Describe the emotion expressed in this image:  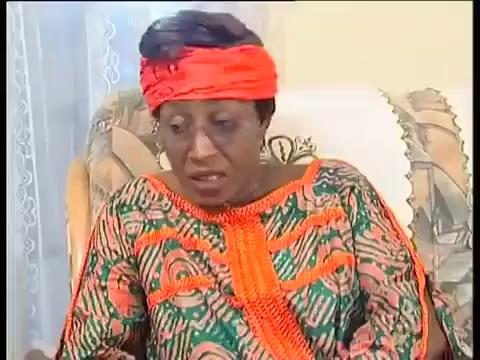
This person displays Suffering, valence and arousal with low intensity.